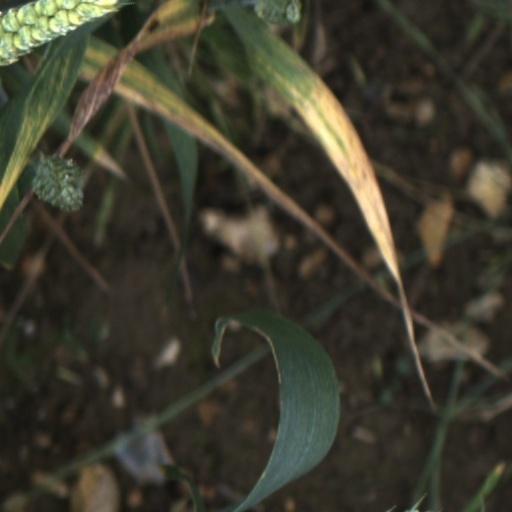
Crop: wheat